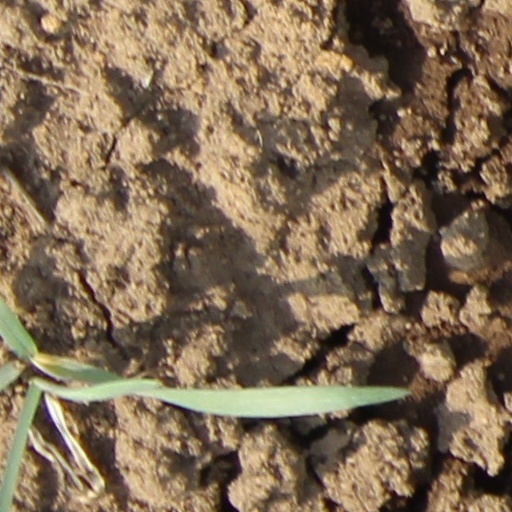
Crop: wheat